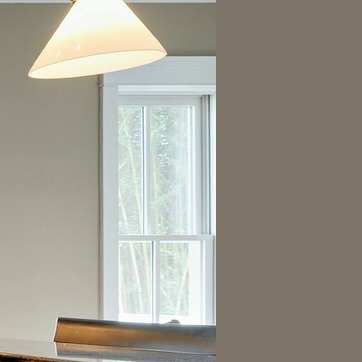
Material: glass